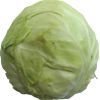
Label: Cabbage white 1